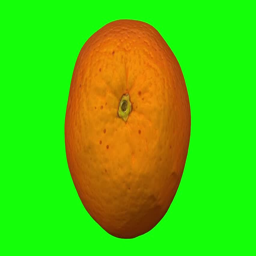
3d render of a rotating orange on green background .